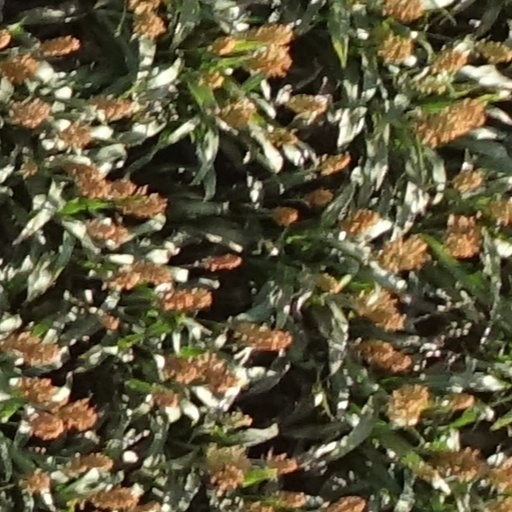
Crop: sorghum